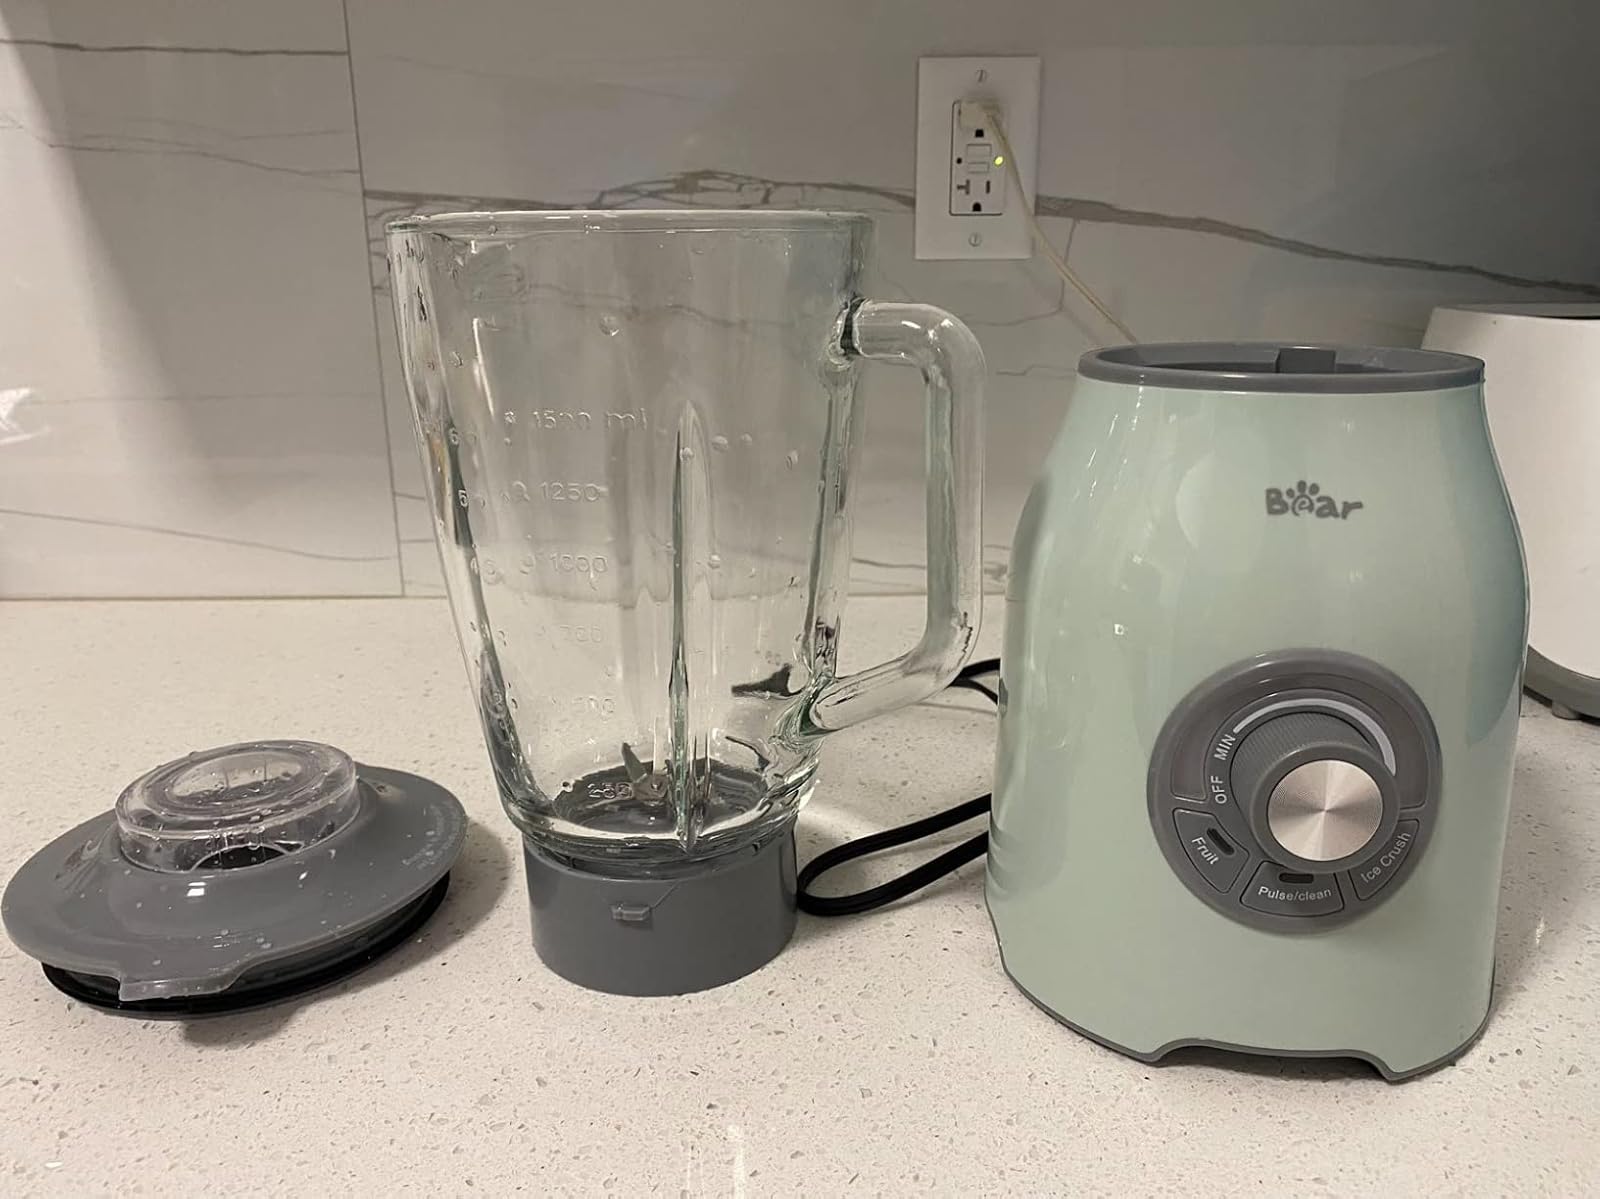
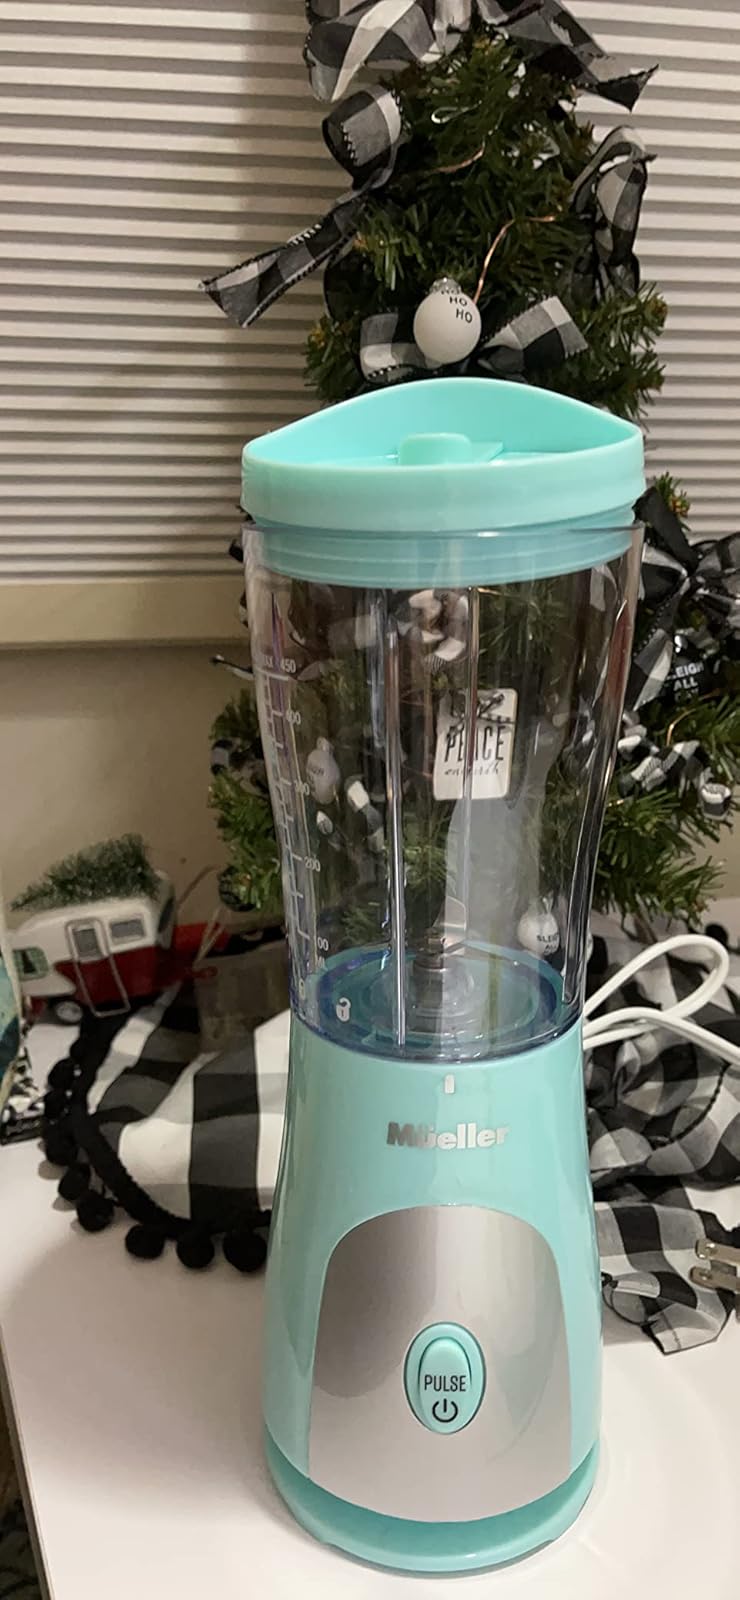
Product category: items_blender
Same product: no